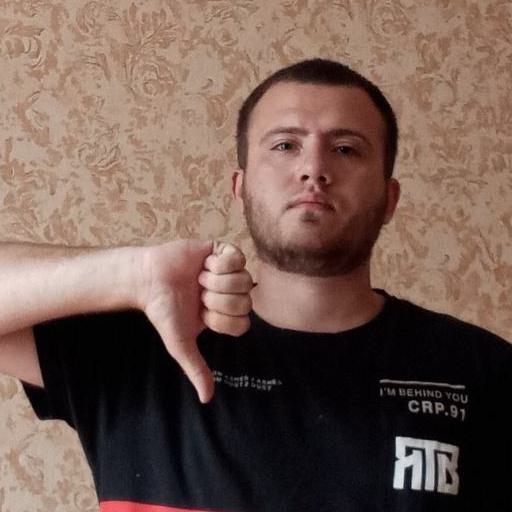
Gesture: dislike